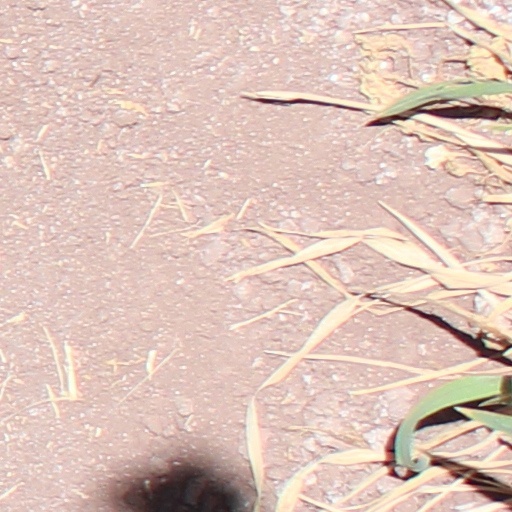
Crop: wheat